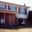
Label: house